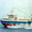
Label: ship